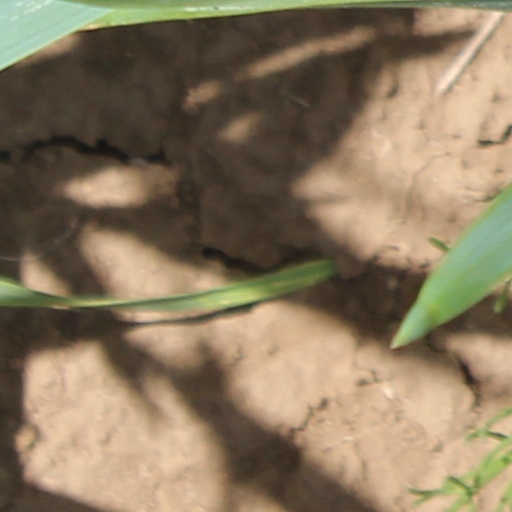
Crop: wheat